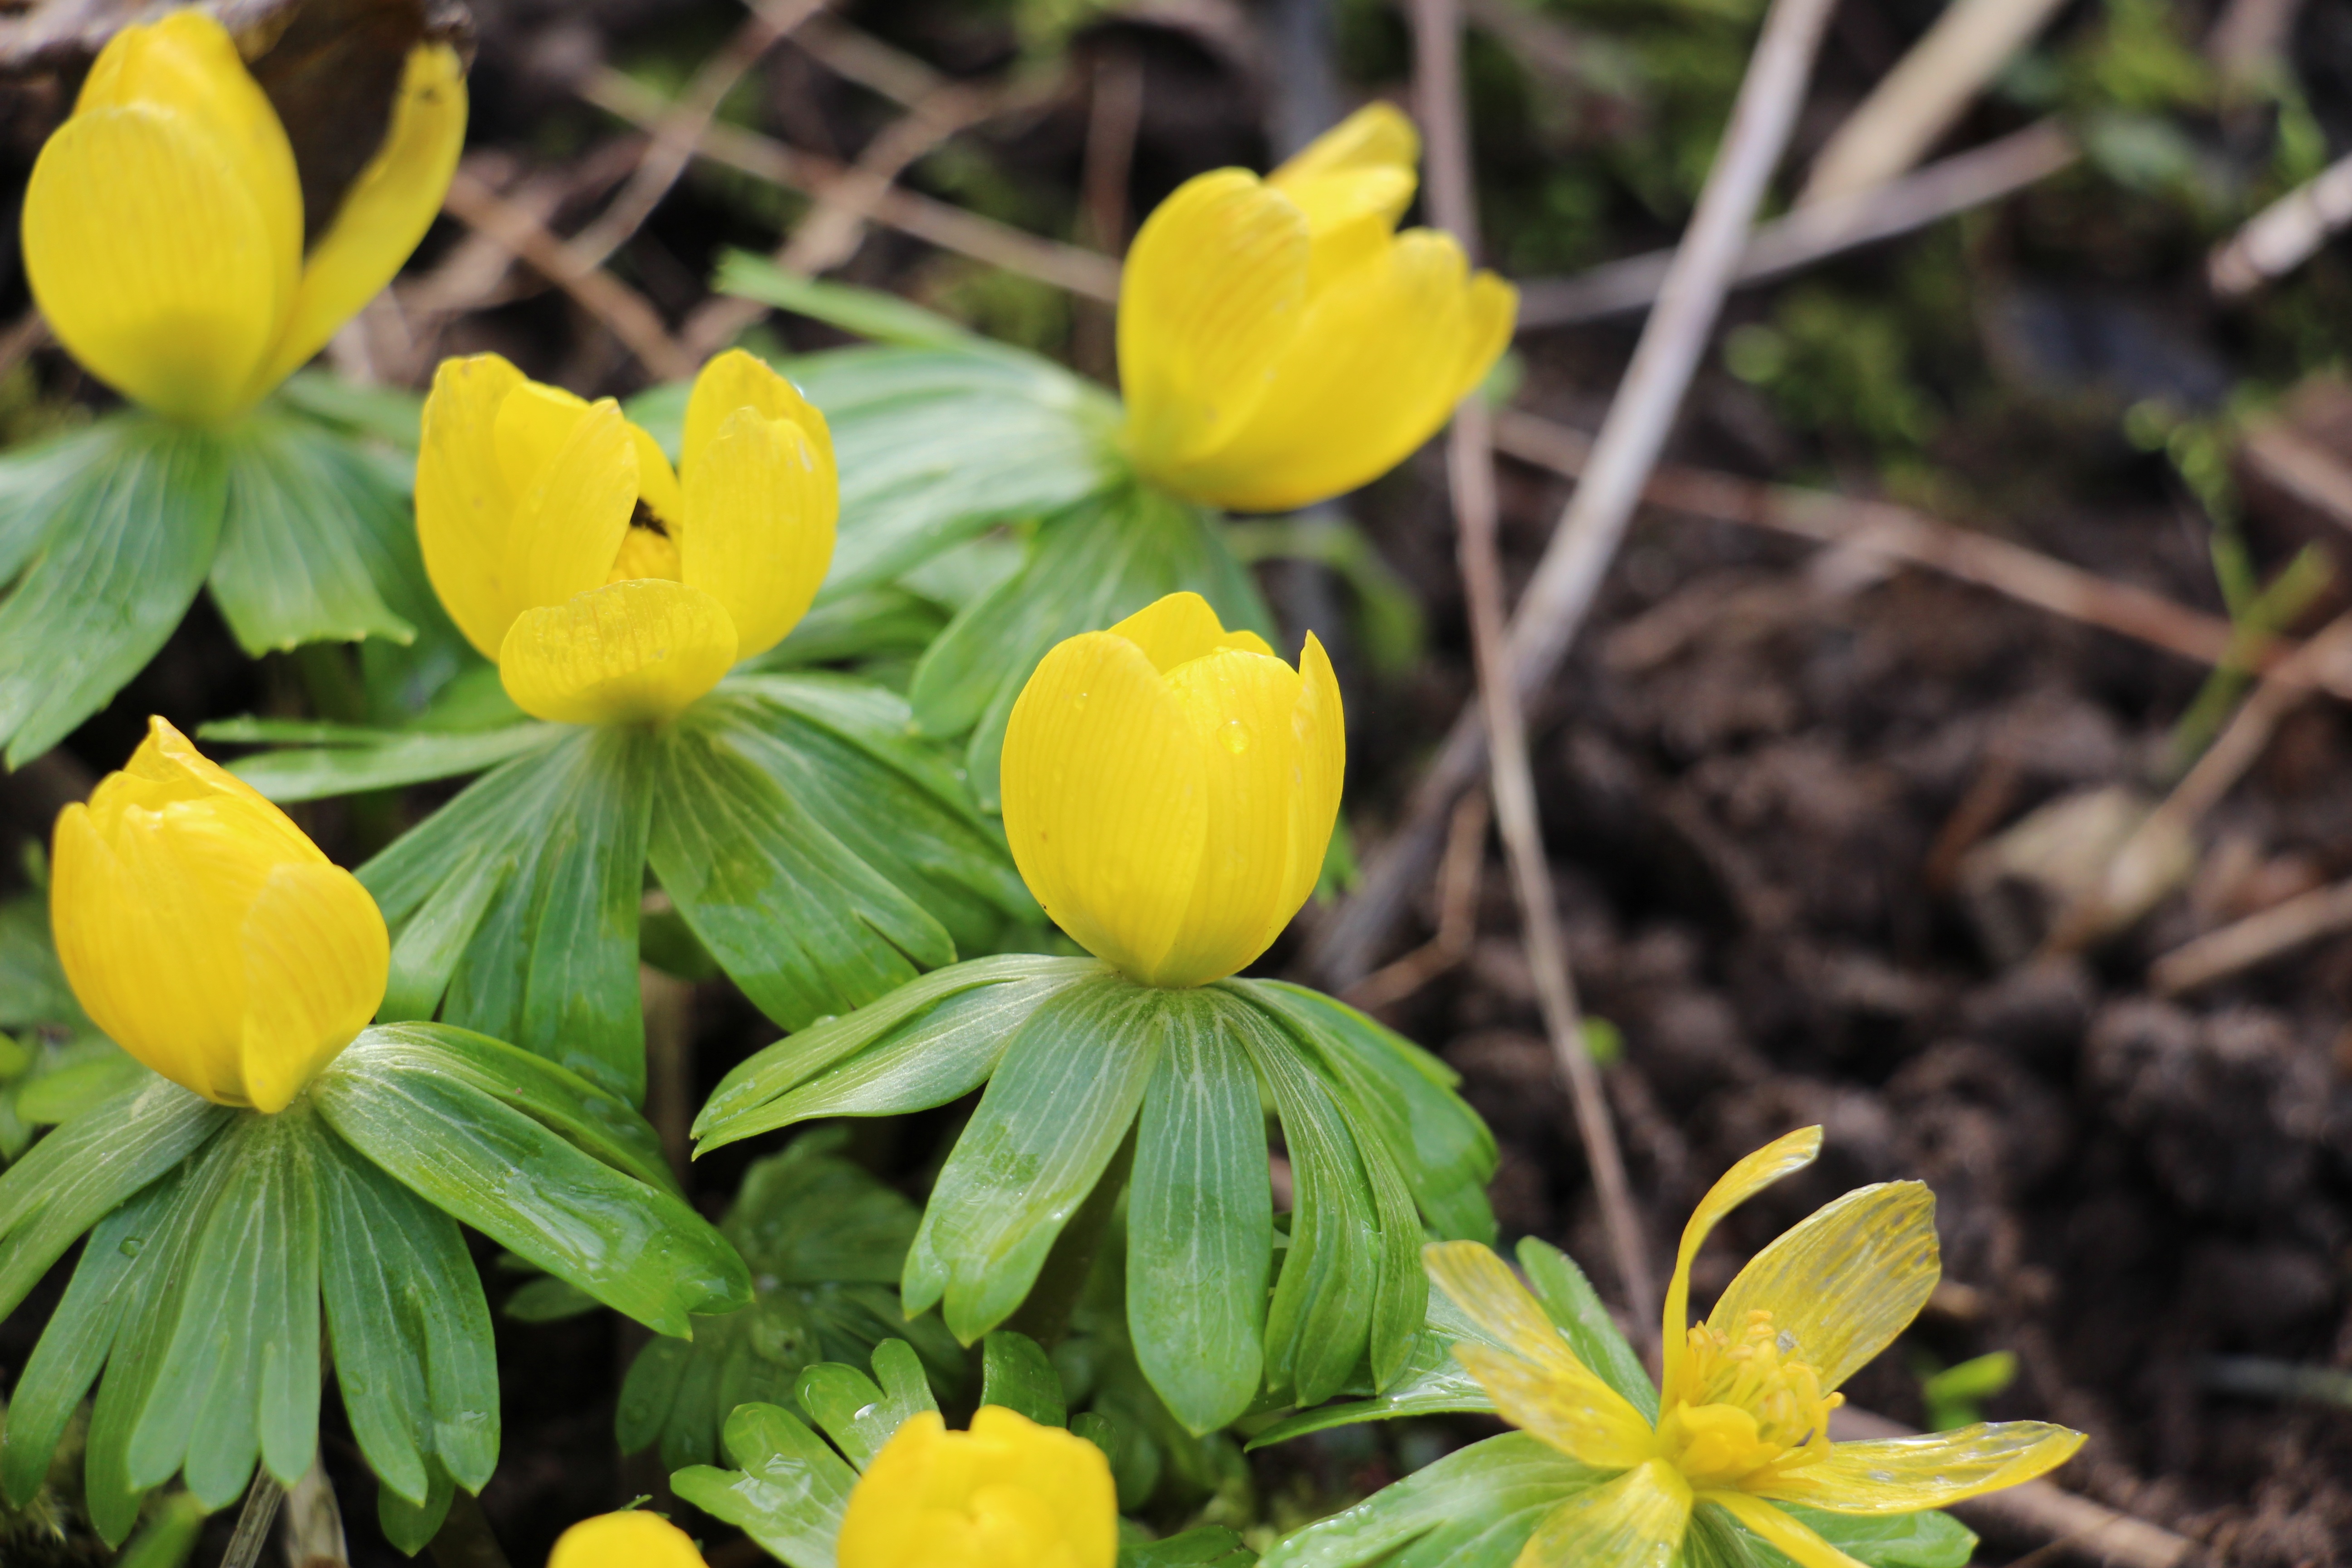
nature, plant, flower, spring, botany, yellow, flora, yellow flower, wildflower, macro photography, flowering plant, land plant, violet family, fawn lily